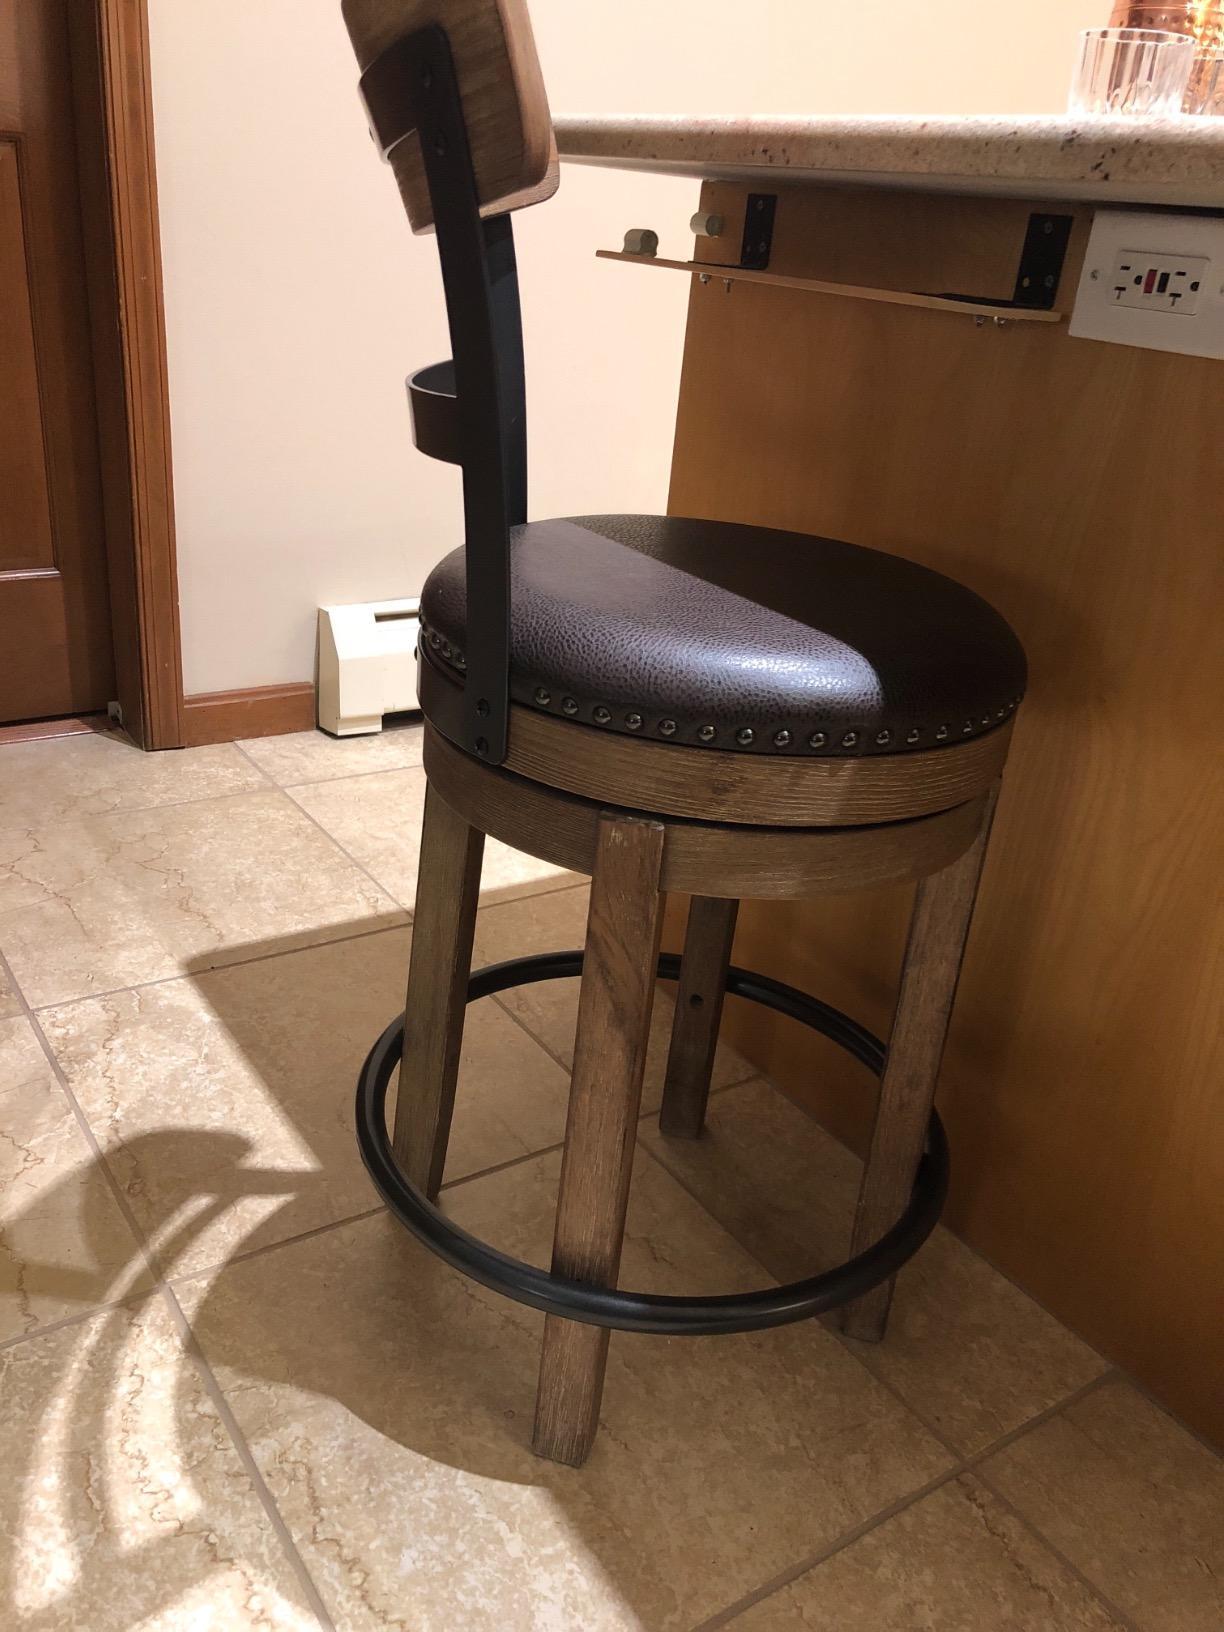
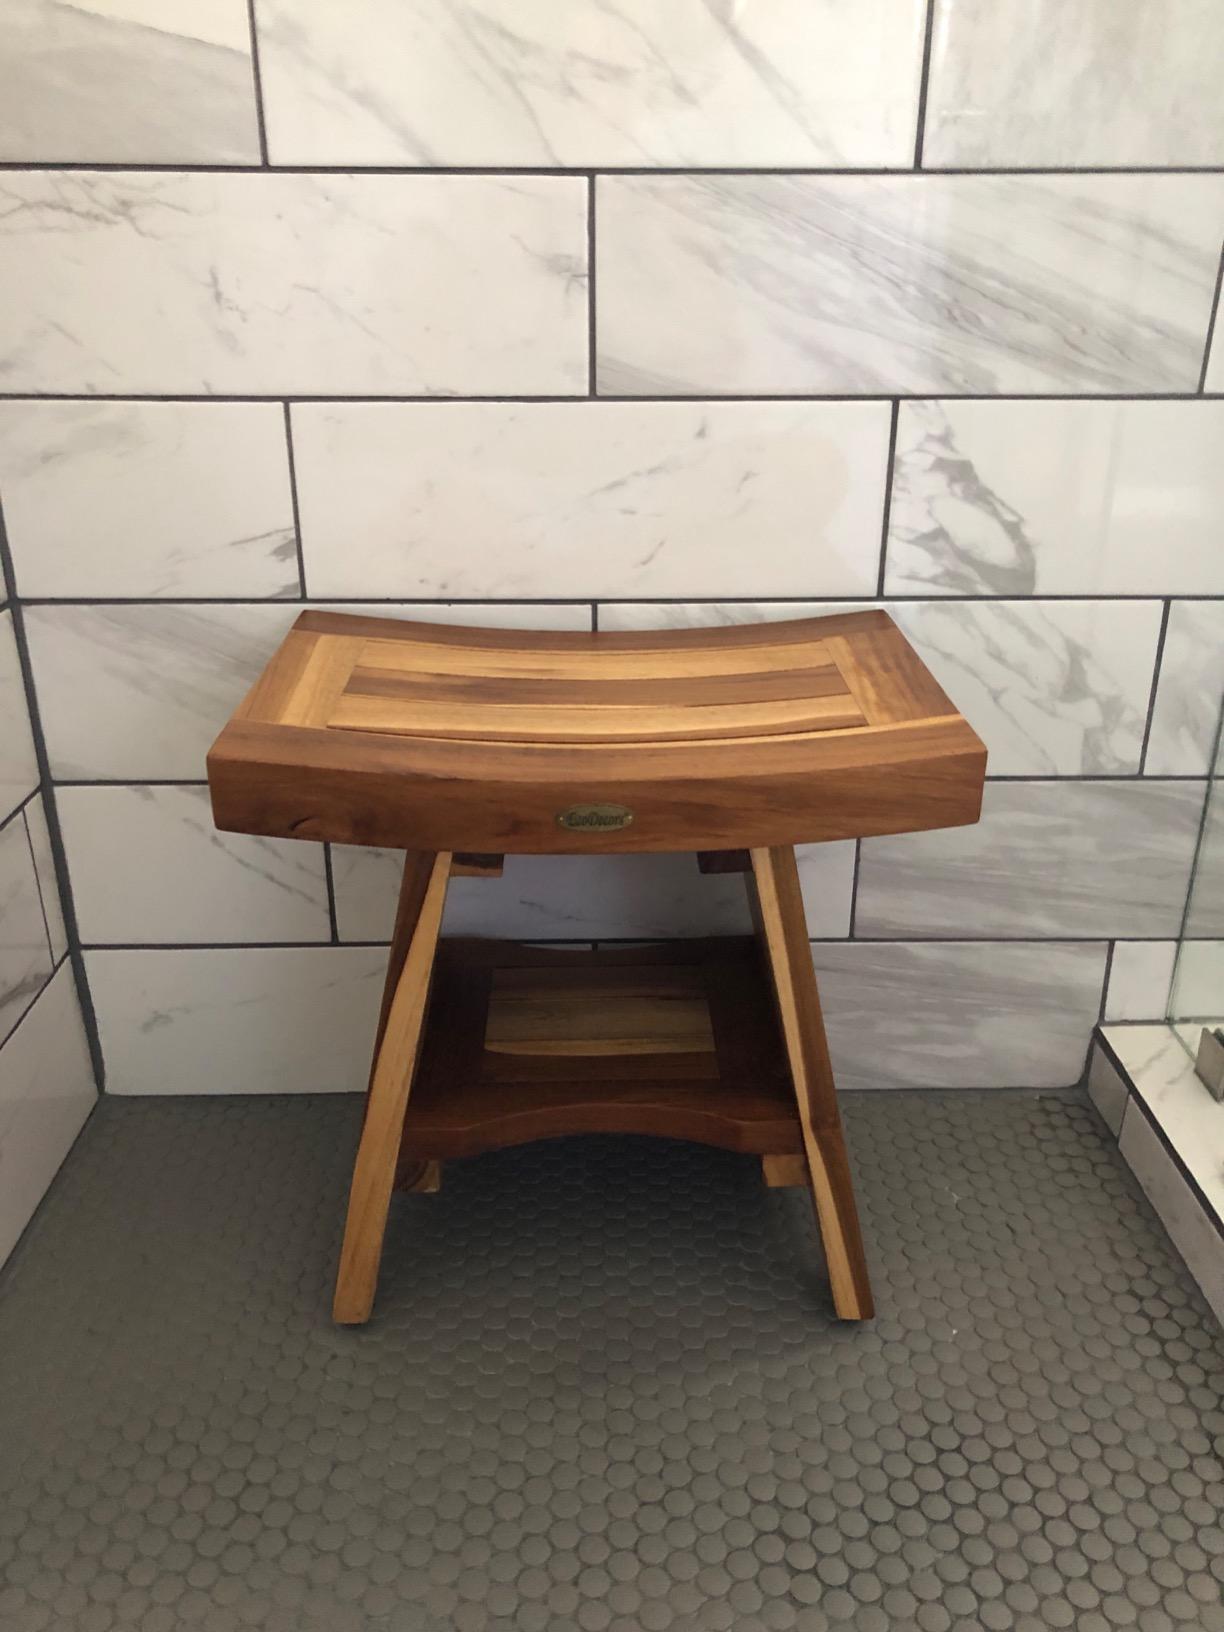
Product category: stool
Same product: no